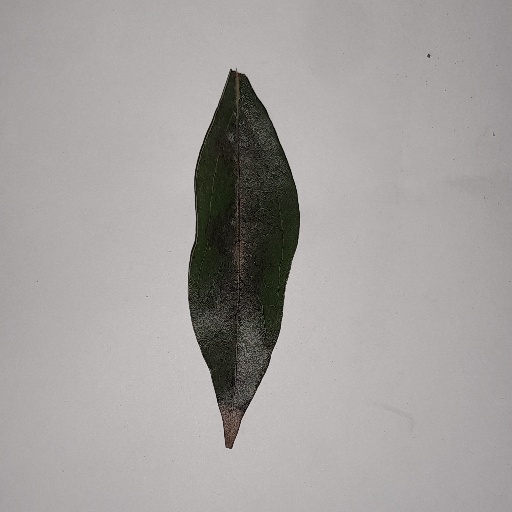
Species: Camphor
Leaf condition: Bacterial Spot